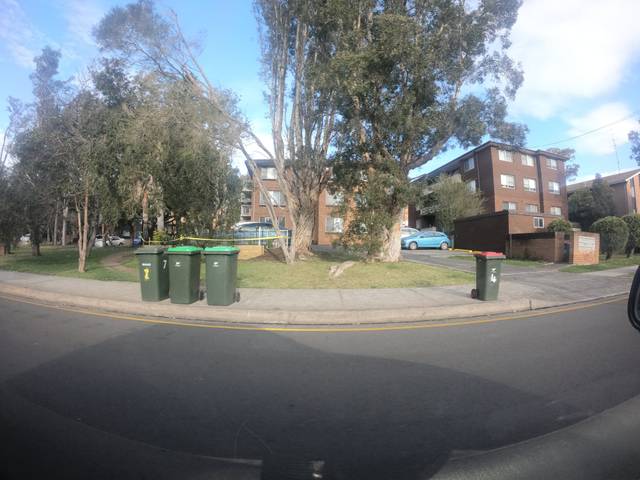
Region: Australia
Coordinates: -34.42, 150.884